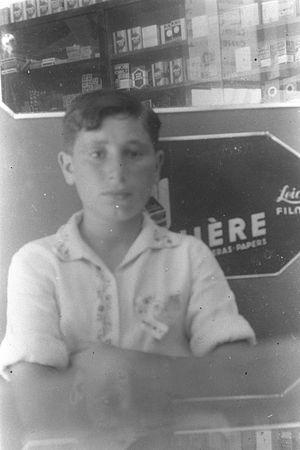
Shimon Peres, né Szymon Perski le 2 août 1923 à Wiszniew et mort le 28 septembre 2016 à Ramat Gan, est un homme d'État israélien.